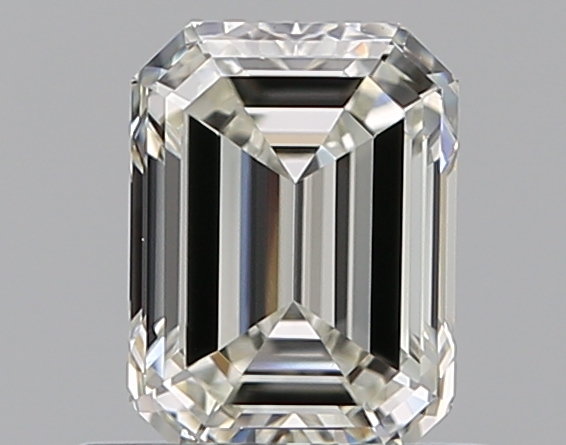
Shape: emerald
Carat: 0.7
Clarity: VVS2
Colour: J
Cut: VG
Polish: EX
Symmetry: VG
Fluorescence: F
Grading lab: GIA
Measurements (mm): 5.76 x 4.29 x 2.93